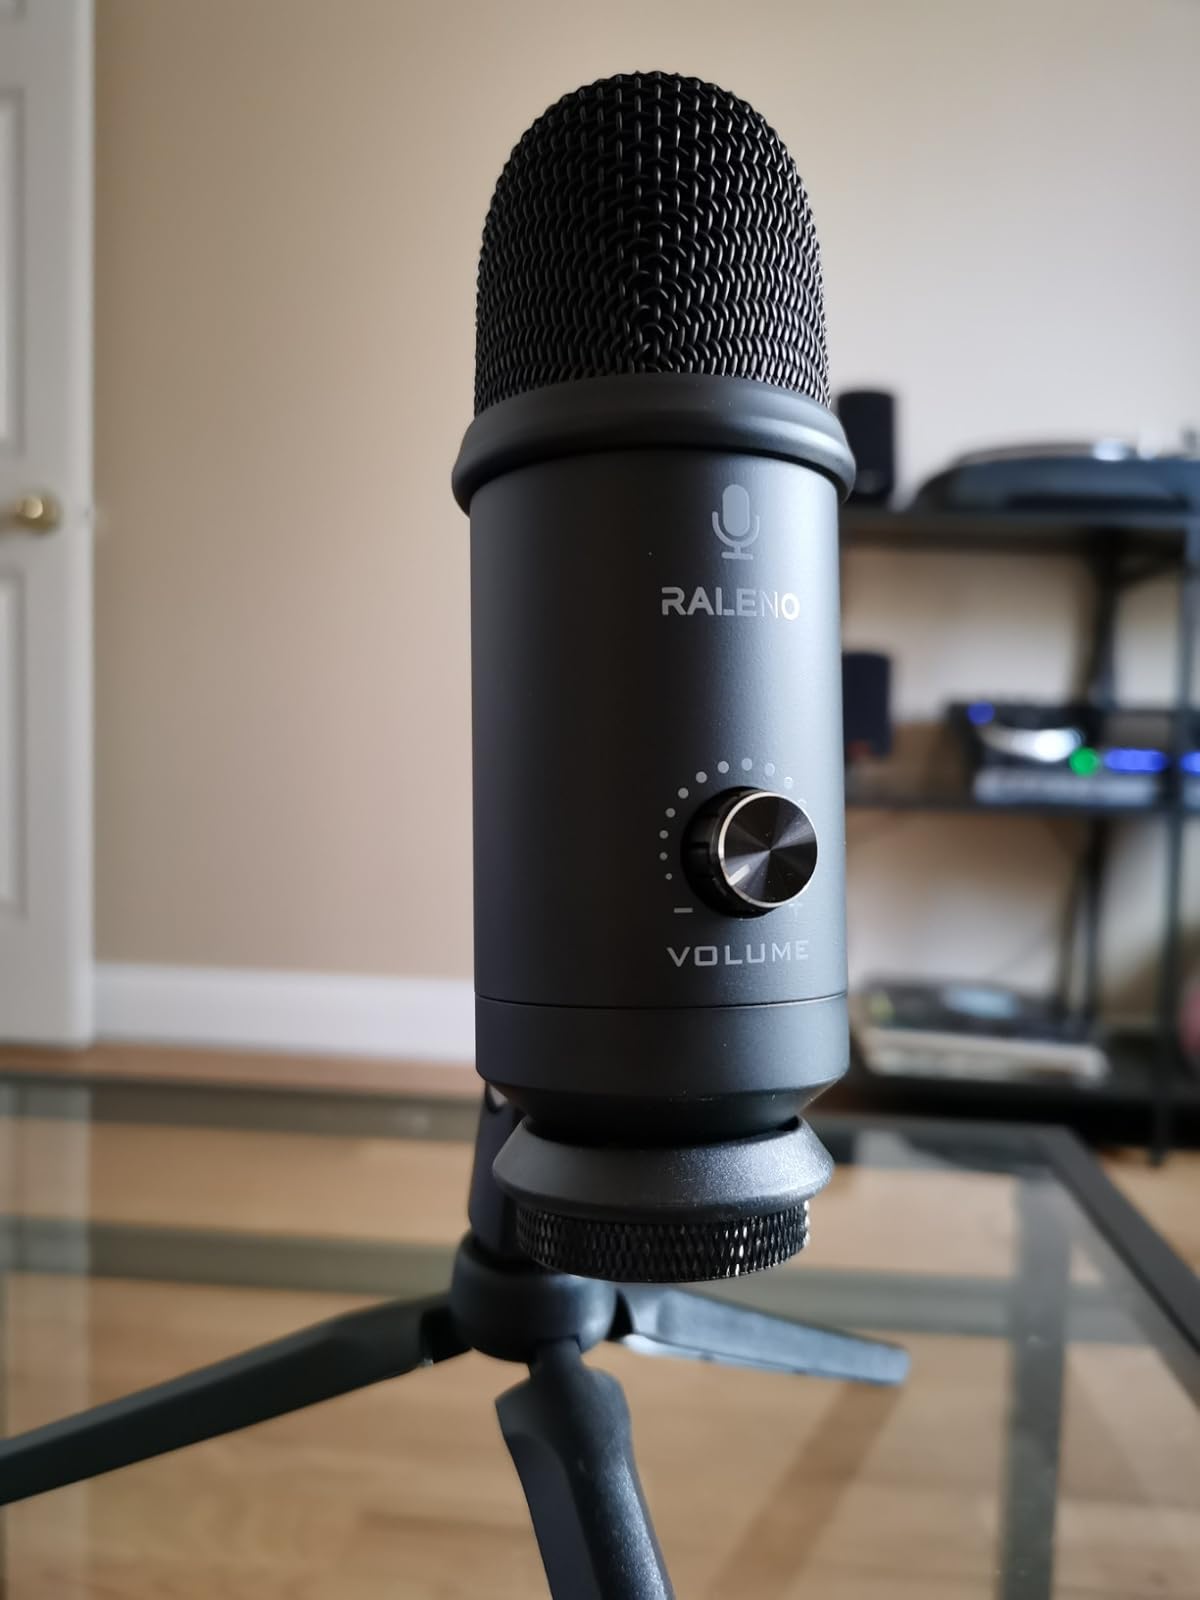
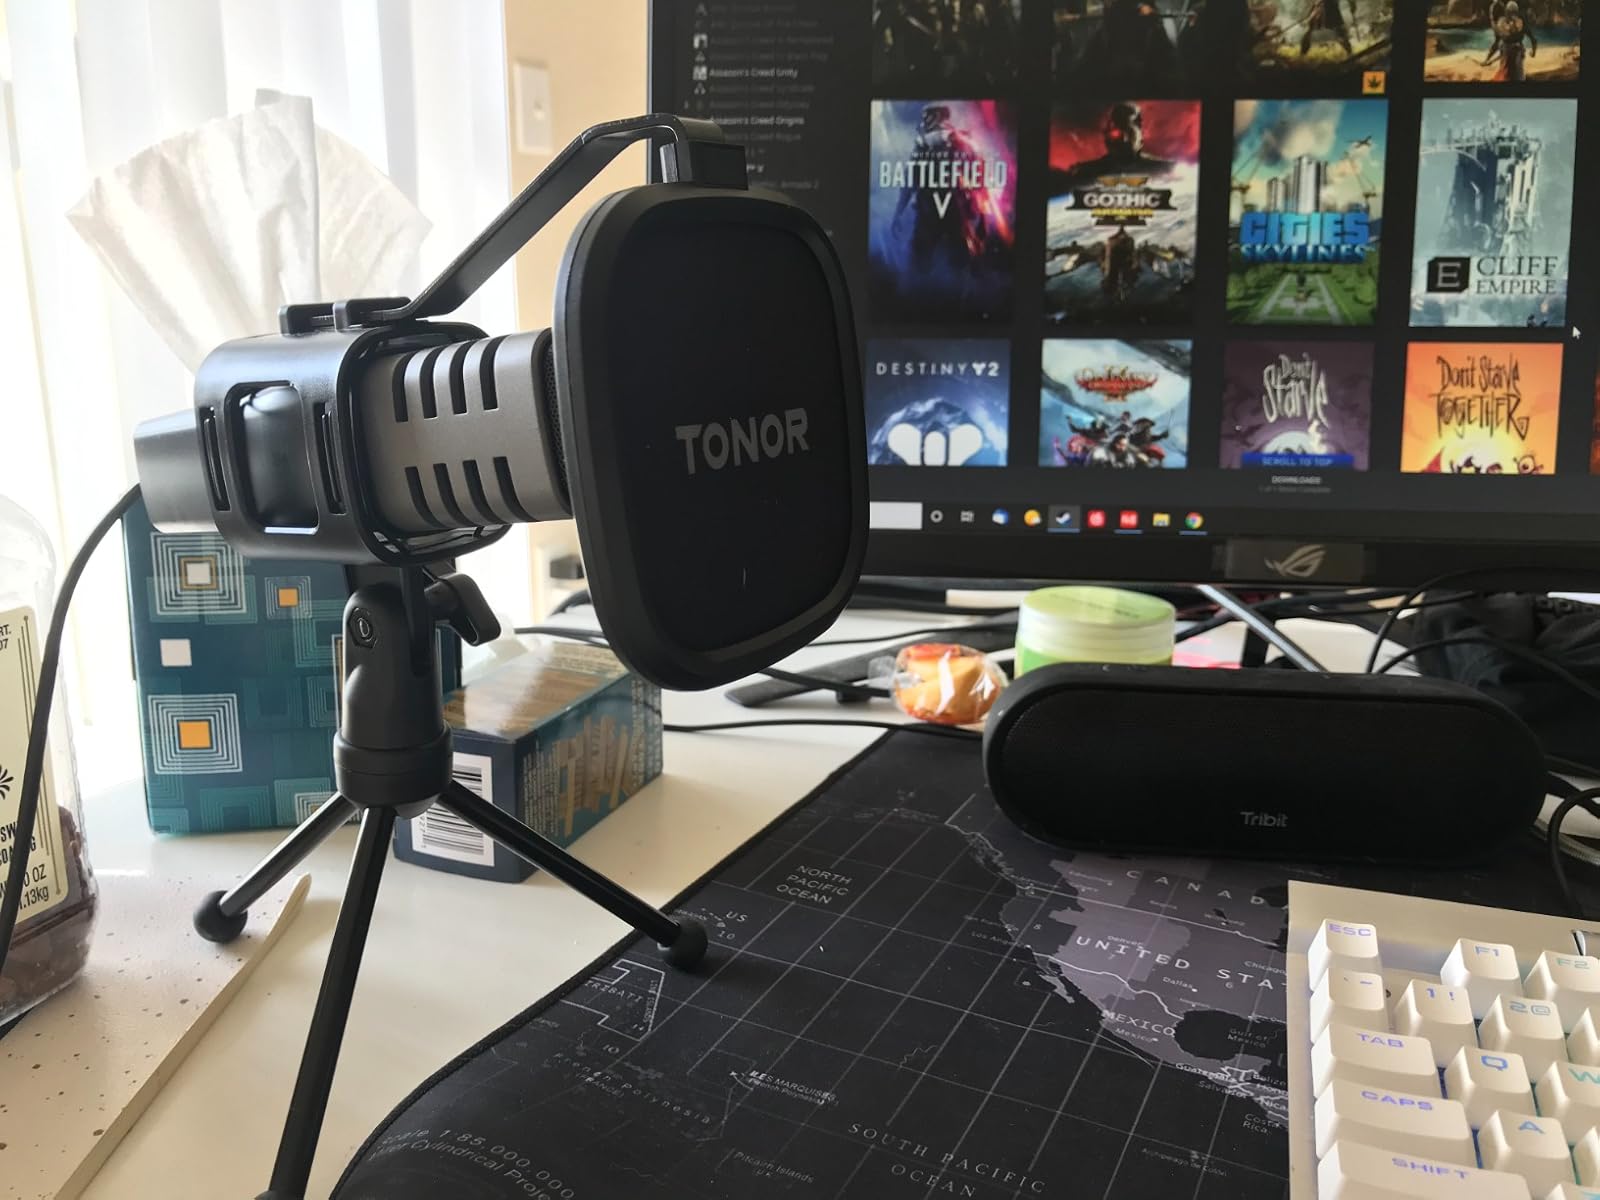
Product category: microphone
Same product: no